Jeene Do

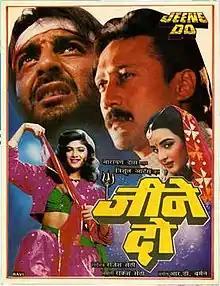
Poster

Jeene Do is a 1990 Indian Hindi-language action drama film directed by Rajesh Sethi. A remake of the 1988 Bengali film "Aaghat", it stars Sanjay Dutt, Jackie Shroff, and Farah, Sonam.